Txorierri

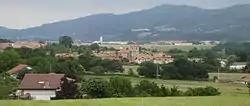
View from Erandio.

Txorierri is a valley of Biscay, Basque Country, separated from Bilbao by low mountains Monte Artxanda and Monte Abril. It includes the municipalities of Erandio, Loiu, Sondika, Derio, Zamudio, Lezama and Larrabetzu. It holds the international airport of Bilbao. It includes industrial and residential areas.